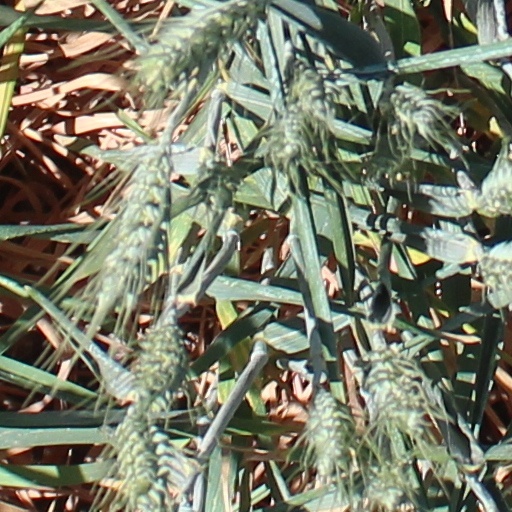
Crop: wheat